Derby shoe

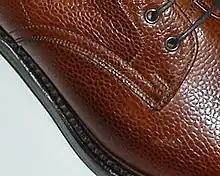
Detail of a man's derby-style dress shoe showing lacing eyelet tabs sewn on top of the vamp

In American English the derby shoe may be referred to as a 'blucher', although technically the blucher is a different design of shoe where only eyelet tabs (not larger quarters) are sewn onto a single-piece vamp.